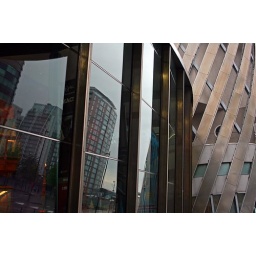
Residential and office blocks reflected in the window of the Lowry Centre next to the tower, complete with its port holes.